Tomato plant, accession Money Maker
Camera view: tilt-top (135 deg); turntable rotation: 210 degrees
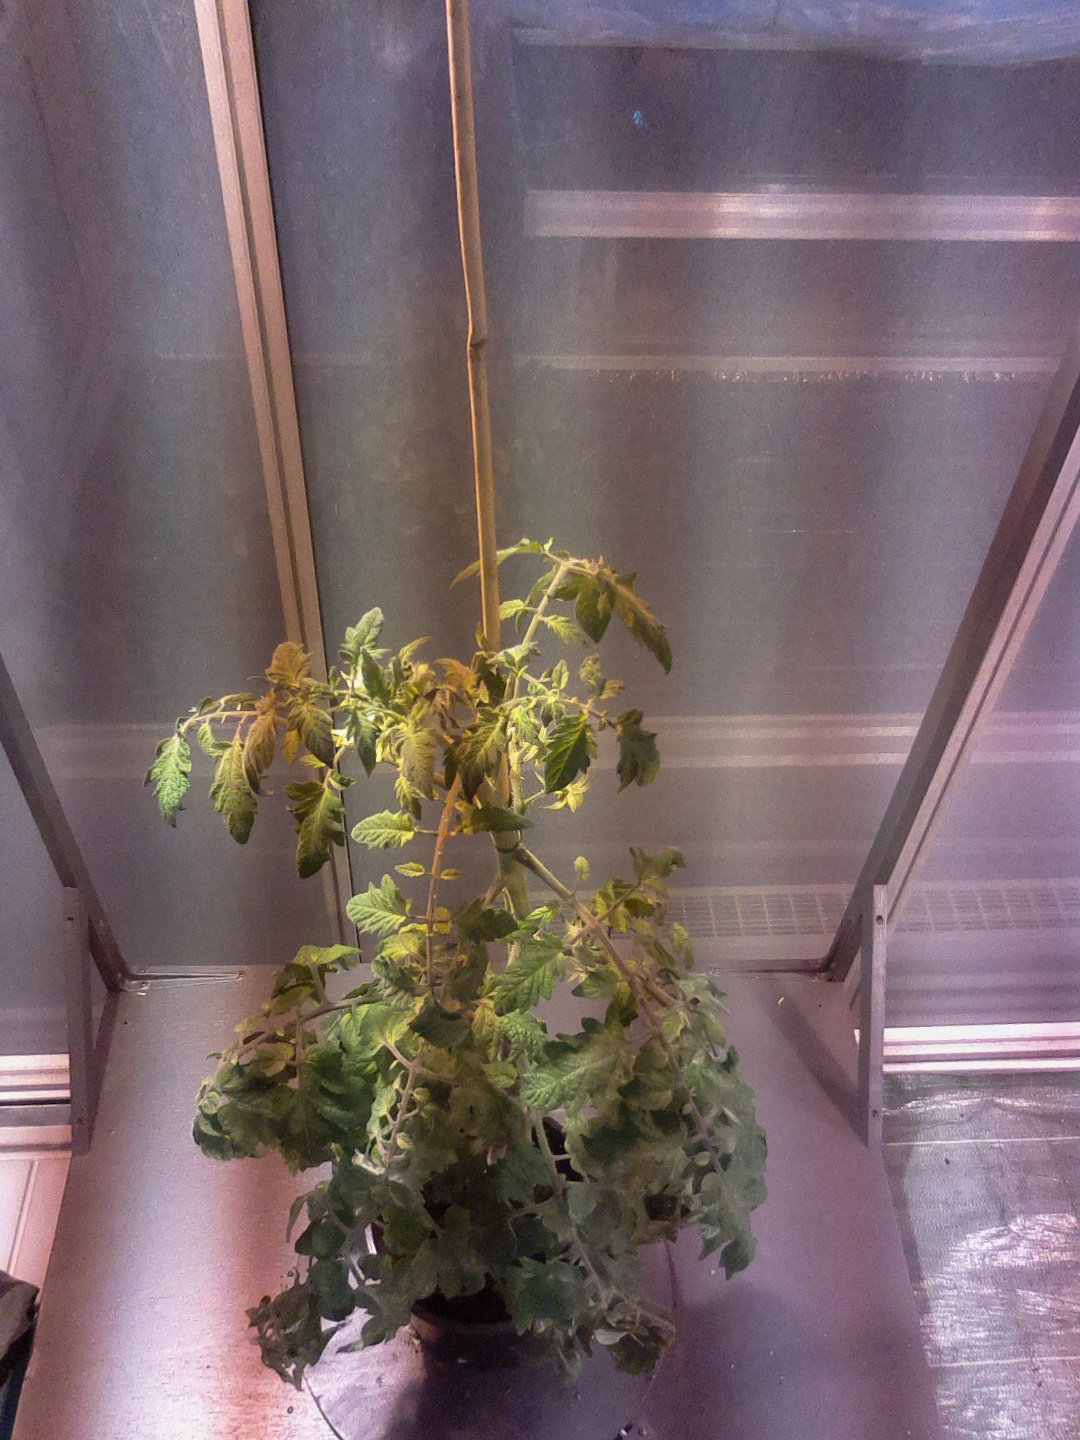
BBCH growth stage 71: 10%-20% of final fruit size